Nynke Laverman

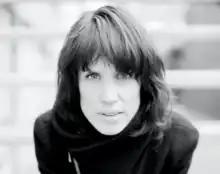
Nynke Laverman, 2020.

Nynke Laverman (born 14 April 1980 in Weidum) is a Dutch poet, songwriter, spoken-word artist, explorer, theatre maker and singer. She writes and performs in West Frisian language.